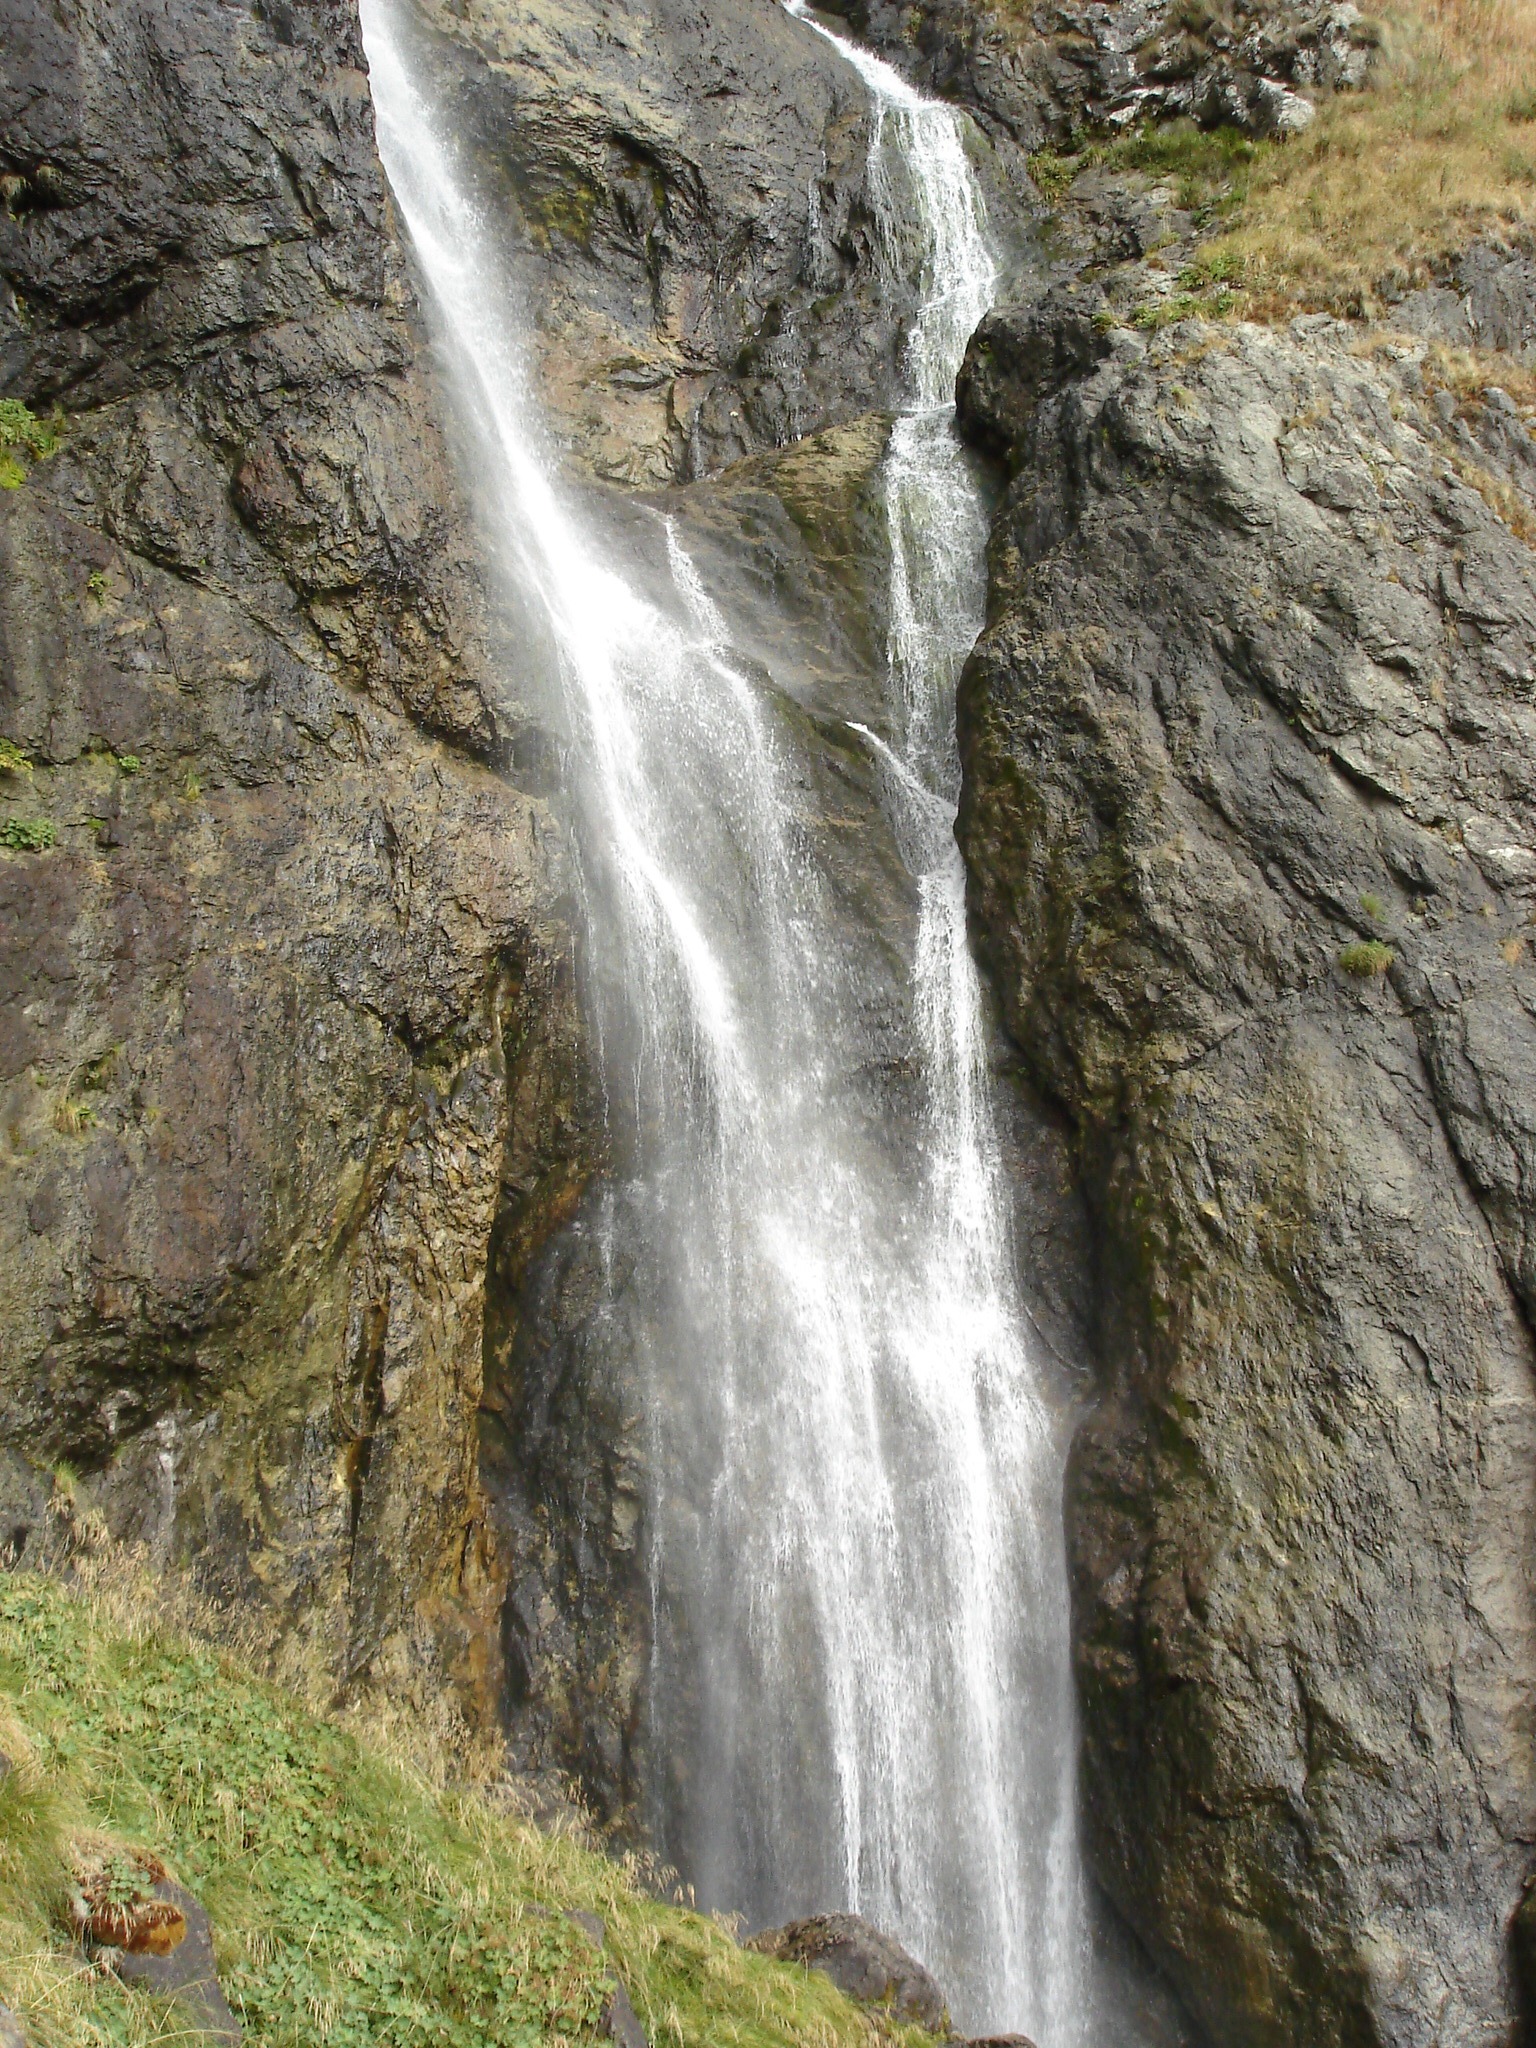
landscape, water, nature, outdoor, rock, waterfall, wilderness, fall, adventure, land, formation, cliff, wild, environment, stream, cascade, tranquil, scenic, natural, scenery, terrain, body of water, ravine, wasserfall, water feature, geological phenomenon